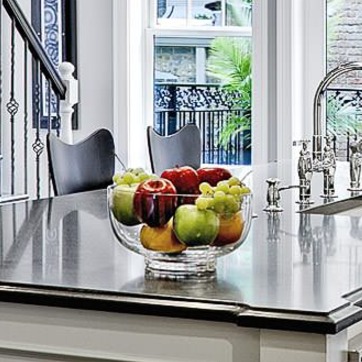
Material: food